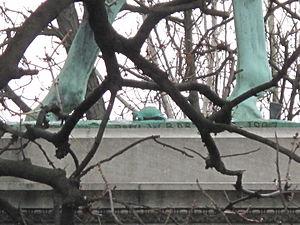
Tortue au pied de la statue de Lafayette à Paris 8e arr. On devine sur le socle le nom du sculpteur et l'année d'élaboration
La statue de La Fayette est une statue équestre située dans le 8ᵉ arrondissement de Paris.